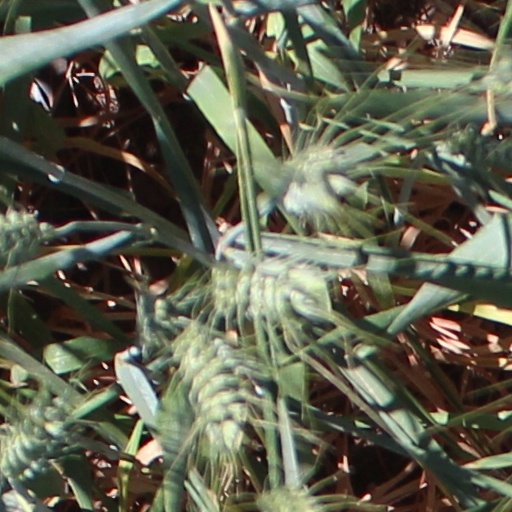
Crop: wheat